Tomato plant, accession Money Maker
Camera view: vertical (180 deg); turntable rotation: 30 degrees
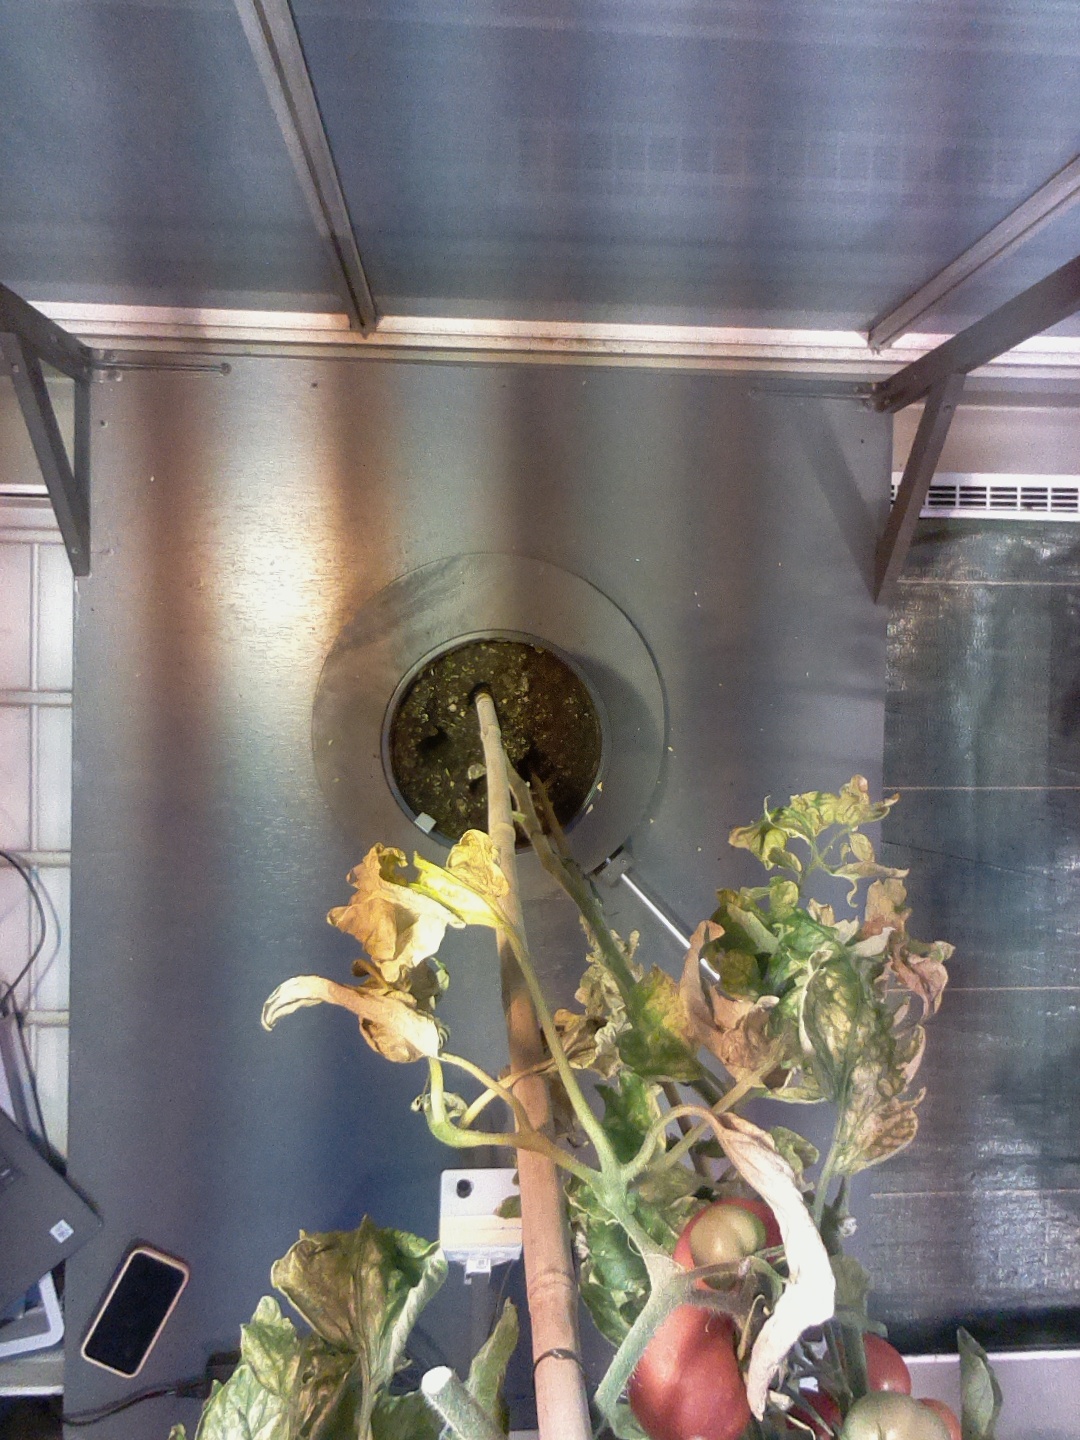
BBCH growth stage 83: 30%-40% of fruits show typical fully ripe color